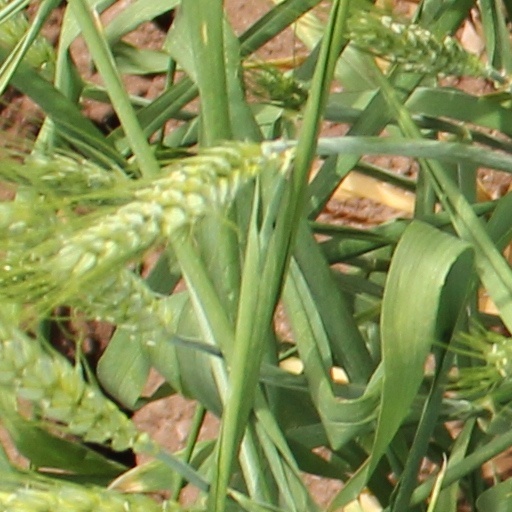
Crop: wheat